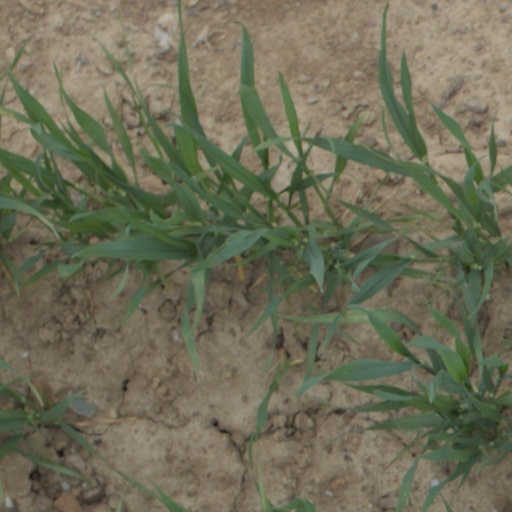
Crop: wheat